Hugh (archbishop of Palermo)

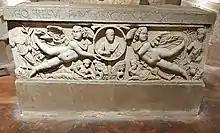
Tomb of archbishop Hugh in the Crypt of Palermo's Cathedral

Hugh was the Archbishop of Capua (as Hugh II) in the late 1140s and Archbishop of Palermo from 1150 until his death, probably in 1165–66.